The Girl Who Saved the King of Sweden

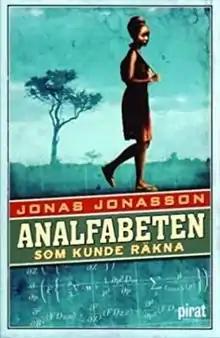
First edition (Swedish)

The Girl Who Saved the King of Sweden is a Swedish novel written by Jonas Jonasson. The book was first published in 2013 as the second novel of the author, after the best-selling "The Hundred-Year-Old Man Who Climbed Out the Window and Disappeared", and translated into English by Rachel Willson-Broyles